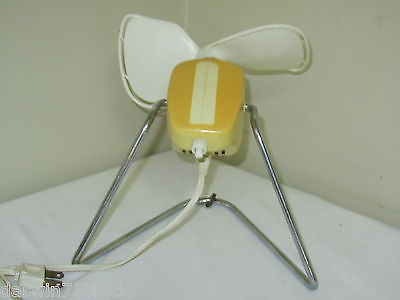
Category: fan